Noah Wyle

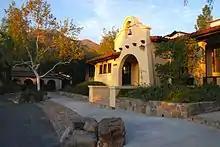
Wyle was a boarding student at The Thacher School

Wyle was educated at Gardner Street Elementary School in Hollywood and Oakwood School in North Hollywood. He then spent four years at The Thacher School, a preparatory boarding school in Ojai, California known for its compulsory horseback riding program. He struggled academically, particularly in math and science, and was placed on probation in his freshman year. He ultimately graduated with a "decent" GPA and later wondered whether undiagnosed mild ADHD had contributed to his difficulties. Wyle had always been "enamored" with show business growing up in Hollywood and he first acted on stage in his sophomore year at Thacher. Encouraged by the audience response, he went on to act in, write and direct school plays. He attended the Cherubs Theatre Arts program at Northwestern University in the summer of his junior year and returned to high school "really focused" on becoming a professional actor. He was the first person in his family "in generations" to not attend college.